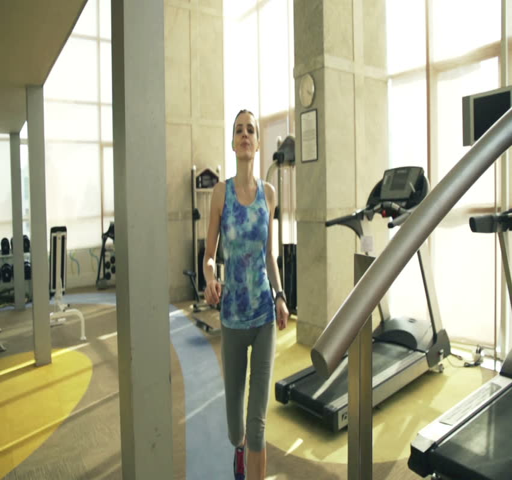
happy smiling woman in the gym